Immigration to Mexico

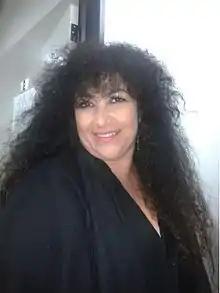
Amanda Miguel was married to Diego Verdaguer, another Argentine-Mexican singer, until his death January 28, 2022.

The most recent influx of immigrants has resulted from the Venezuelan diaspora, occurring due to the adverse effects of the Hugo Chávez and his Bolivarian Revolution in Venezuela. Compared to the 2000 Census, there has been an increase from the 2,823 Venezuelan Mexicans in 2000 to 10,063 in 2010, a 357% increase of Venezuelan-born individuals living in Mexico. As of 2020, there was an estimated 52,948 Venezuela-born residents in Mexico, making this the third largest immigrant community in the country and the largest immigrant community from South America in Mexico.